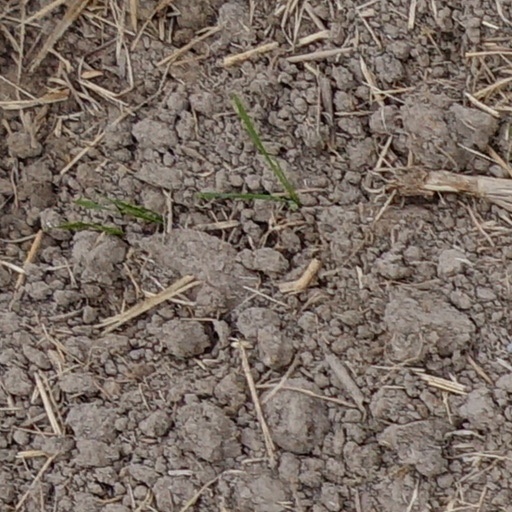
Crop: wheat